De Stijl

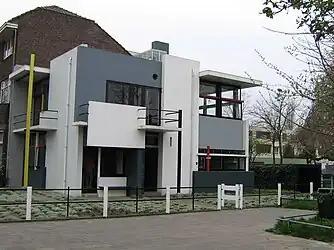
The Rietveld Schröder House in Utrecht, 1924 – the only building realised completely according to the principles of De Stijl.

De Stijl was influenced by Cubist painting as well as by the mysticism and the ideas about "ideal" geometric forms (such as the "perfect straight line") in the neoplatonic philosophy of M. H. J. Schoenmaekers. The De Stijl movement was also influenced by Neopositivism. The works of De Stijl would influence the Bauhaus style and the international style of architecture as well as clothing and interior design. However, it did not follow the general guidelines of an "-ism" (e.g., Cubism, Futurism, Surrealism), nor did it adhere to the principles of art schools like the Bauhaus; it was a collective project, a joint enterprise that changed over time, resulting in new "elementary design" principles which Van Doesburg called Elementarism.